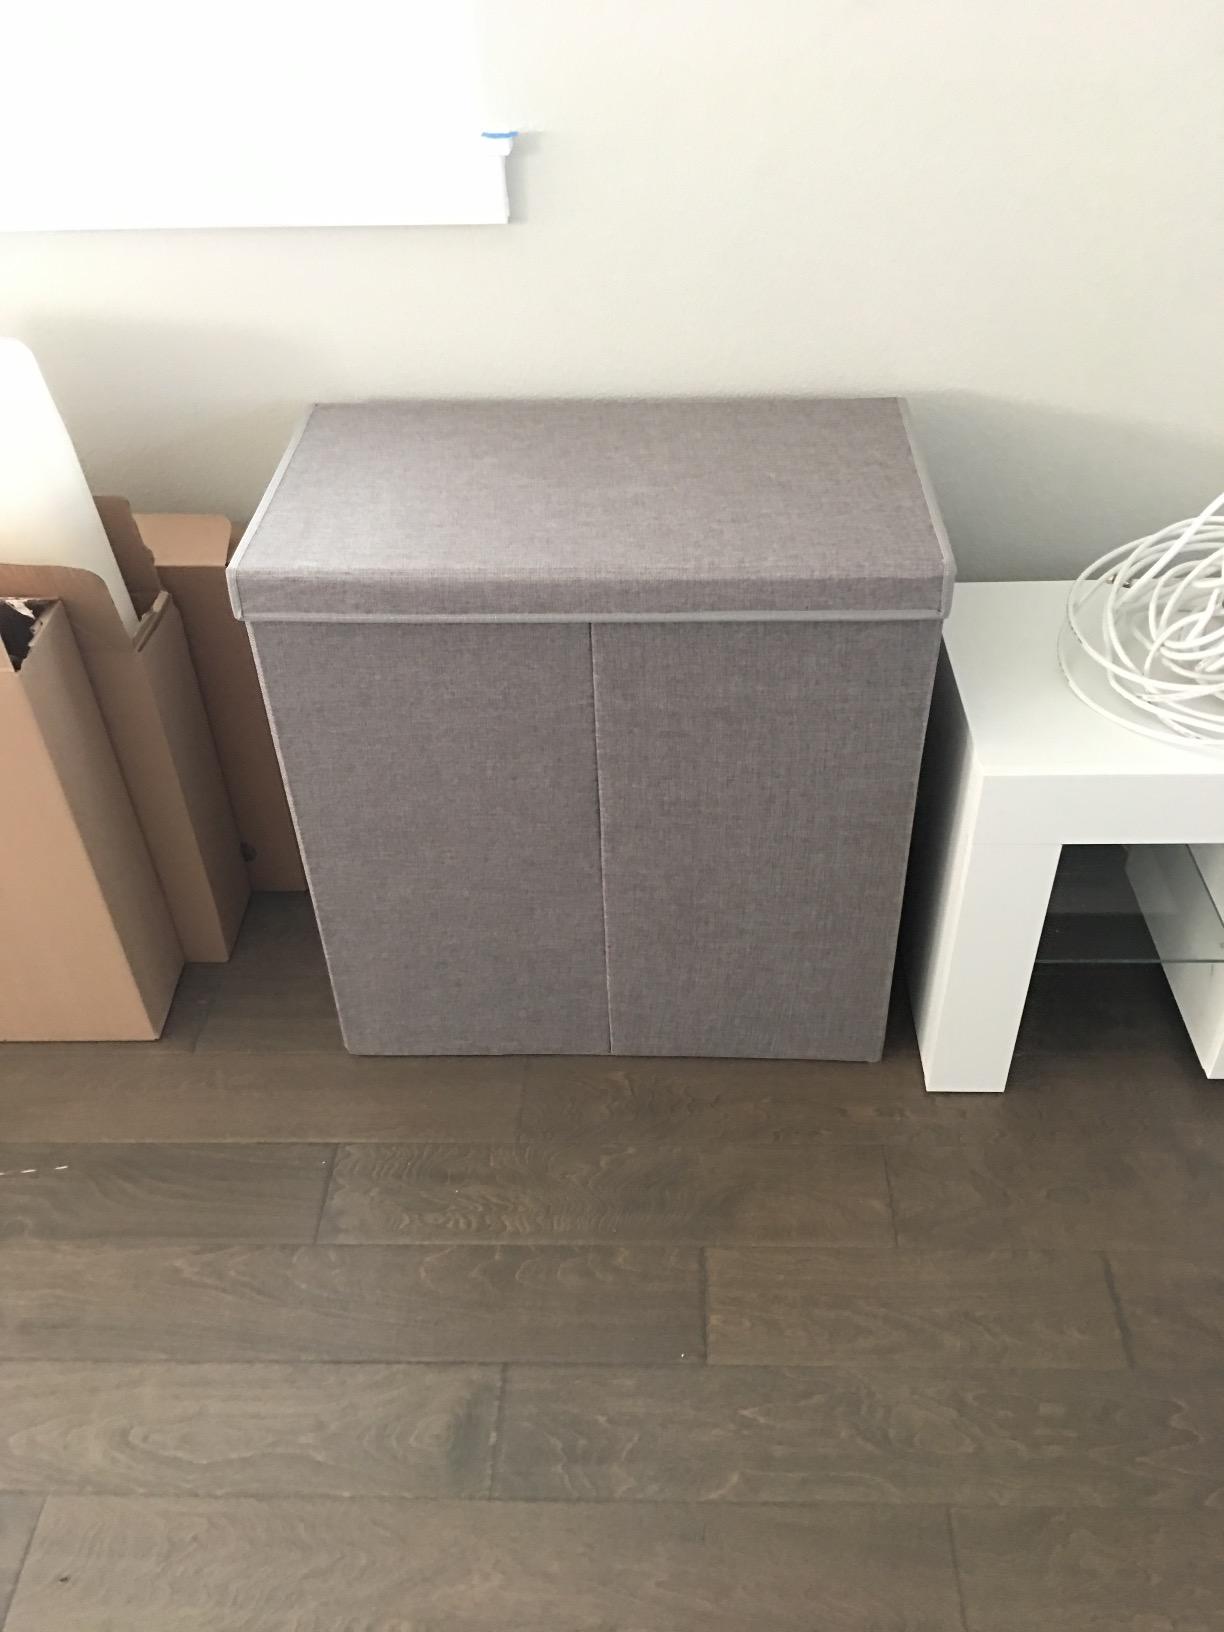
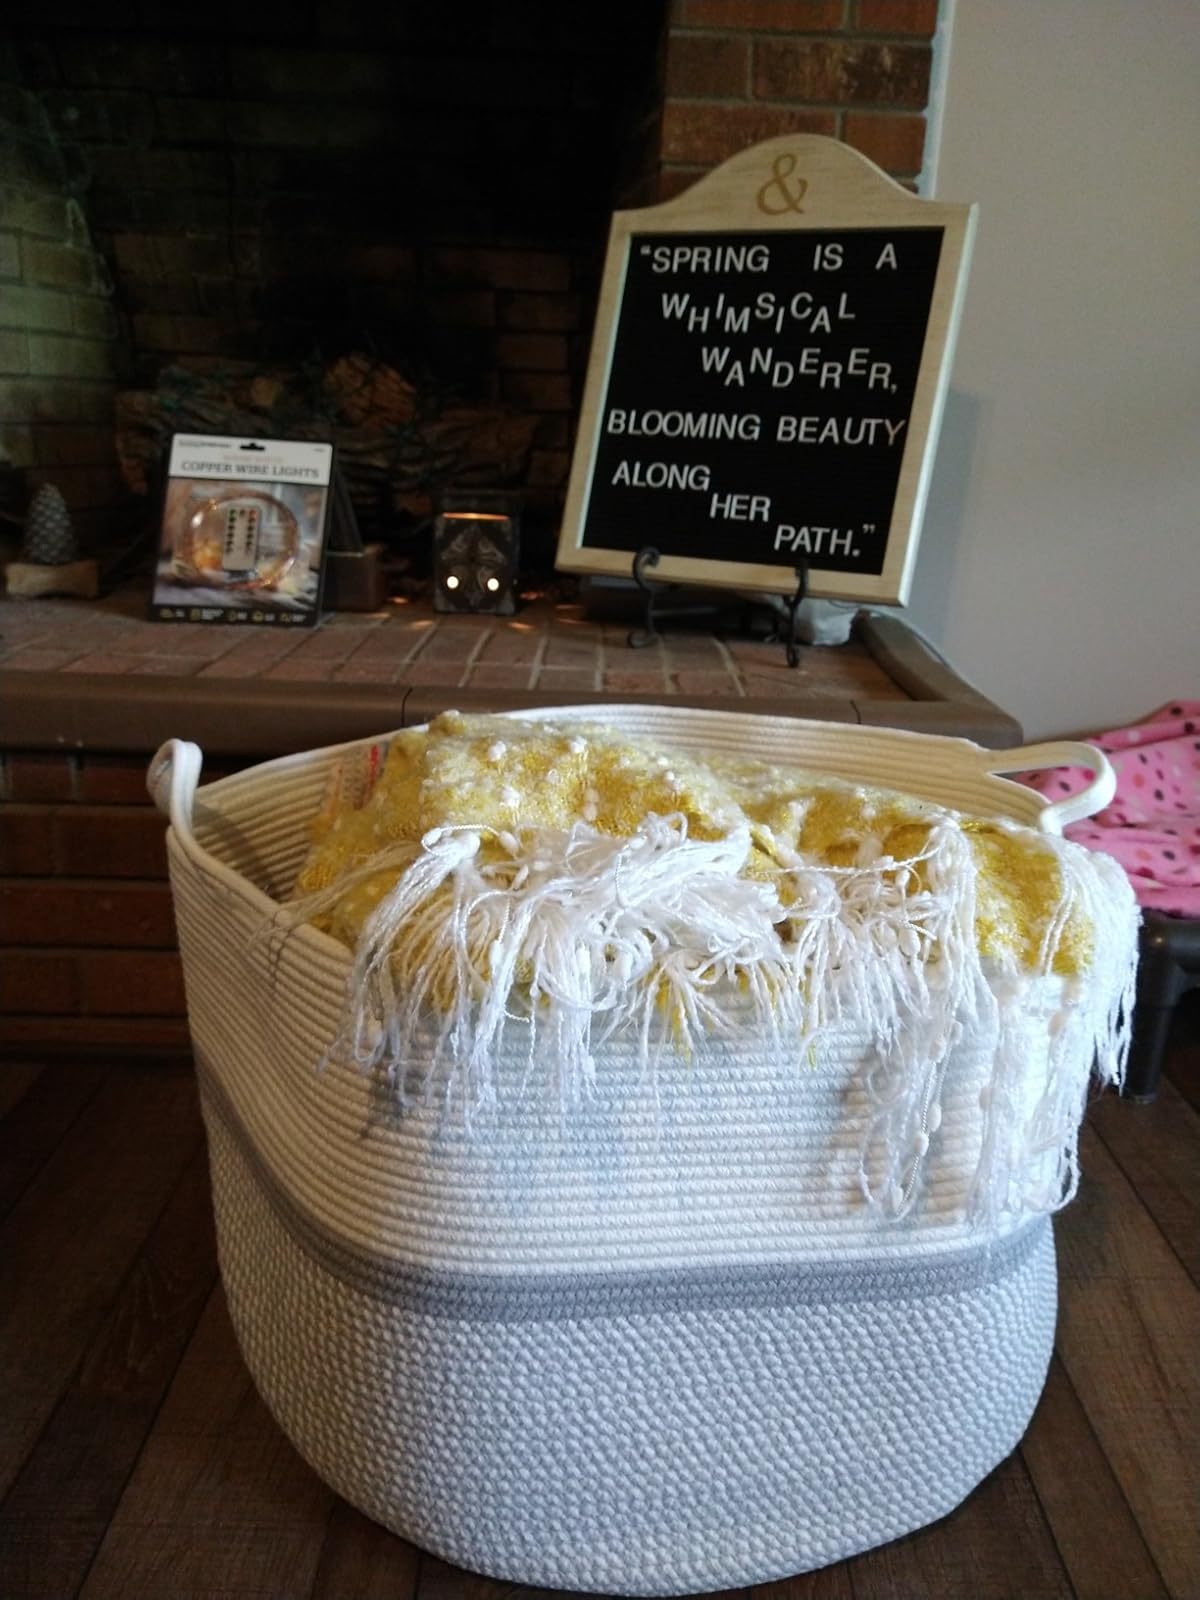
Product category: items_hamper
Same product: no